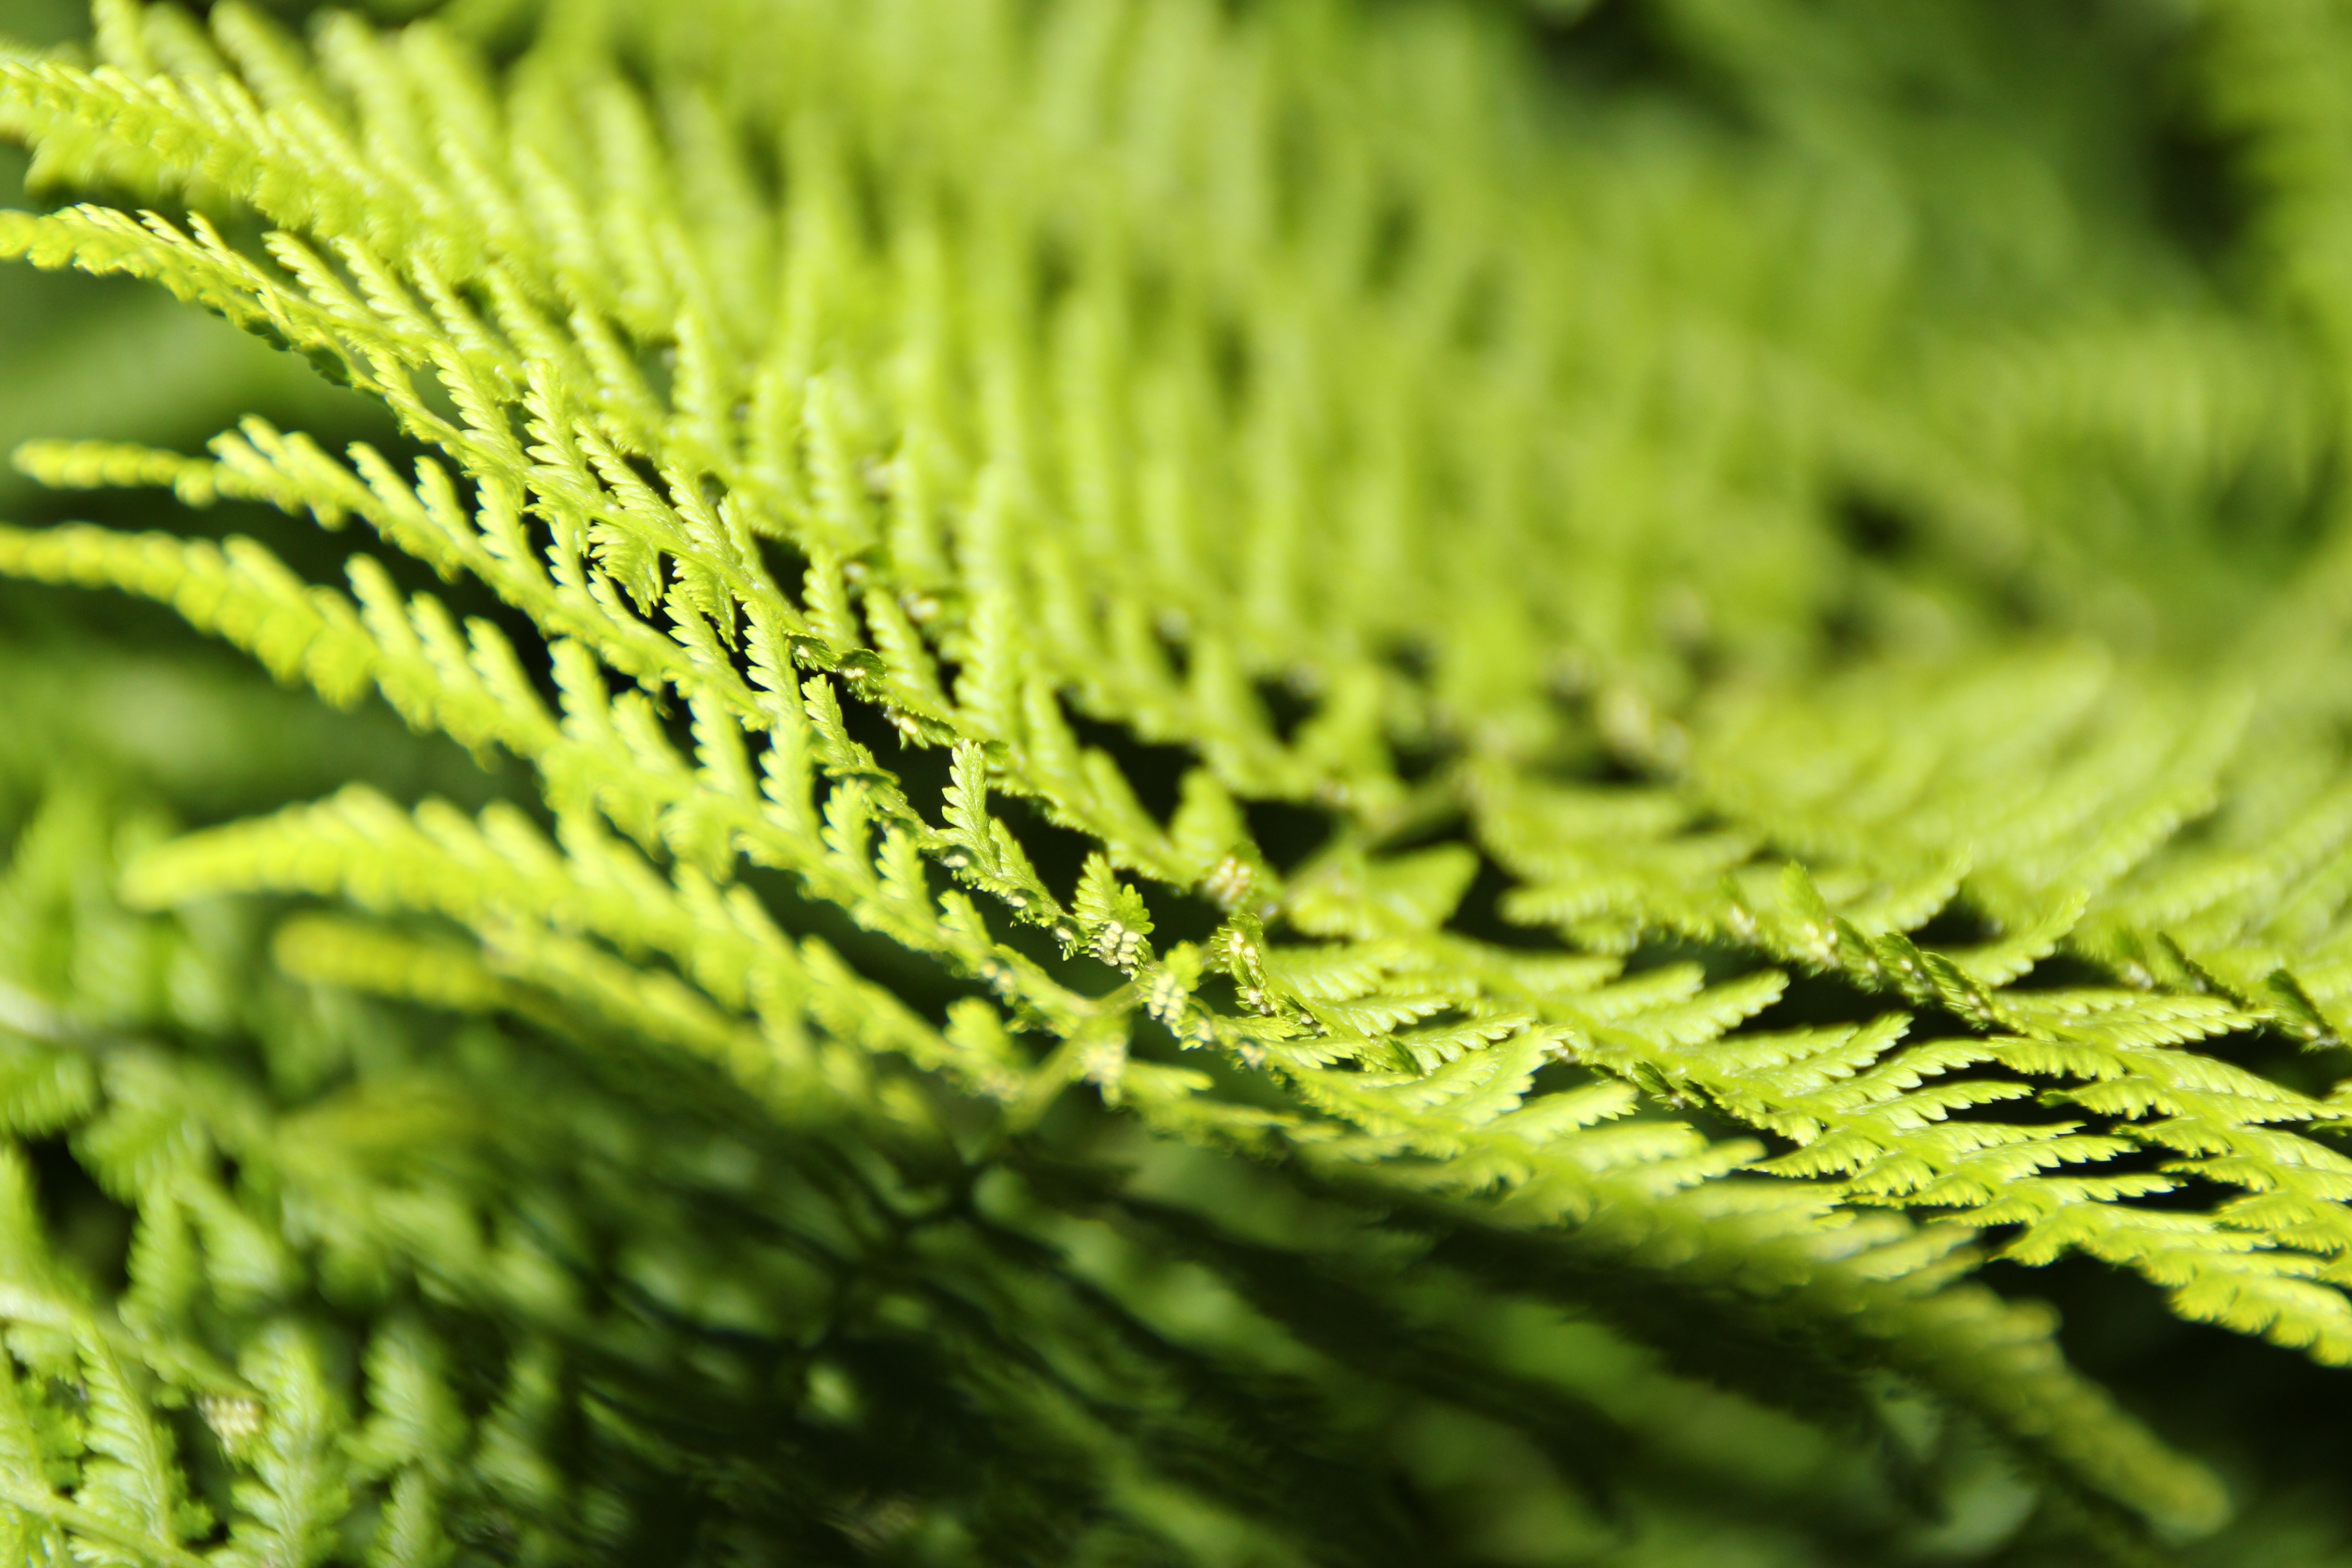
nature, forest, grass, branch, plant, lawn, leaf, flower, green, botany, flora, fern, close up, bracken, macro photography, grass family, plant stem, land plant, ferns and horsetails, vascular plant